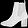
Label: Ankle boot